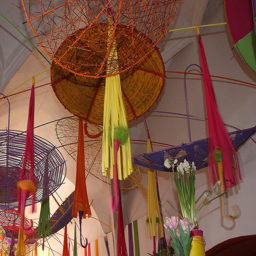
A bunch of artwork that is hanging from the ceiling.
A number of ceiling hangings that are very colorful
Colorful umbrellas are hanging from the ceiling in this photo.
multiple colorful objects hanging from a ceiling within close proximity of each other
an array of weaved products and umbrellas hanging from wires on a ceiling